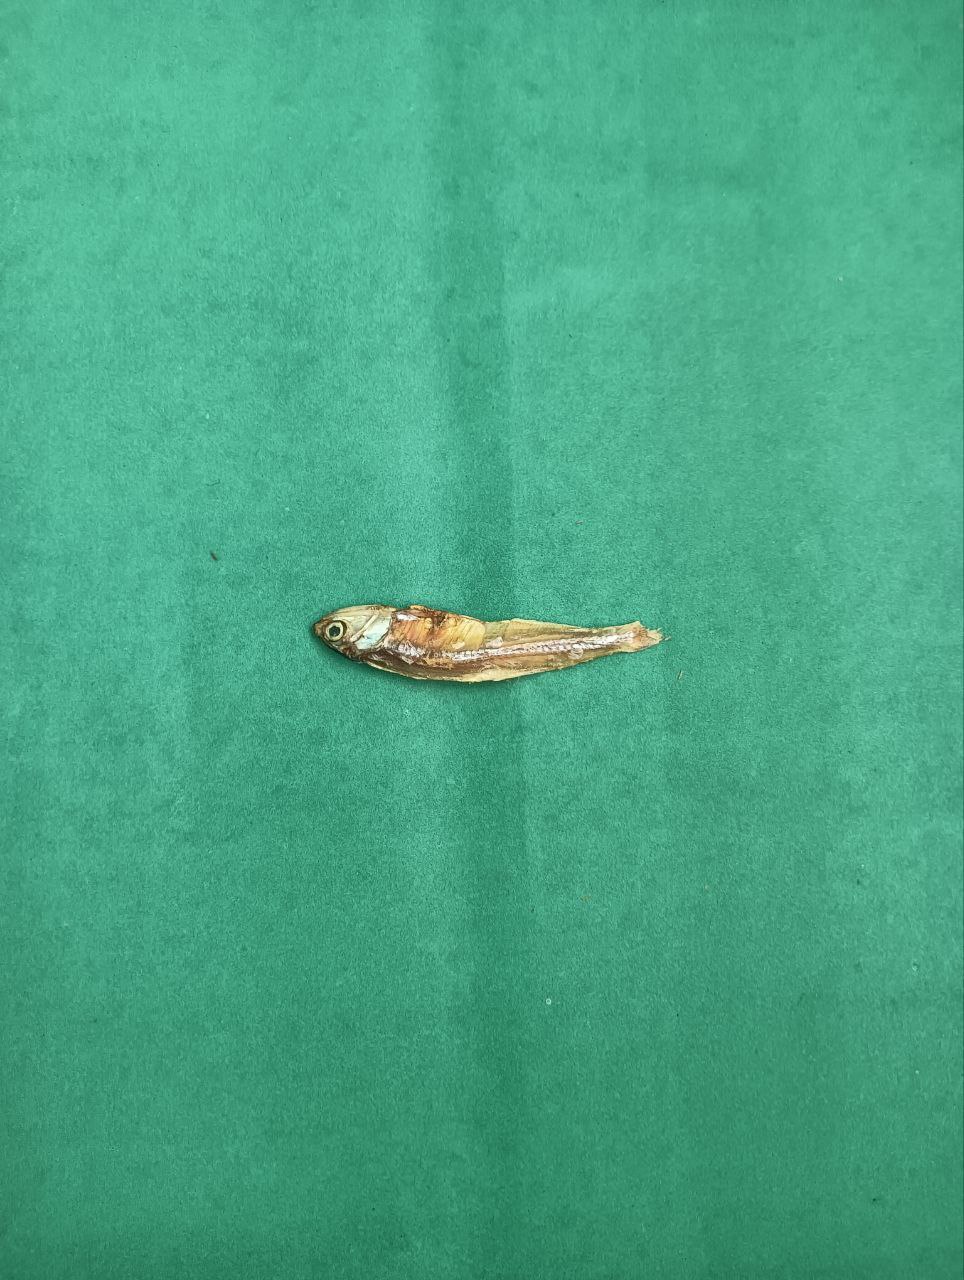
Species: narkeli